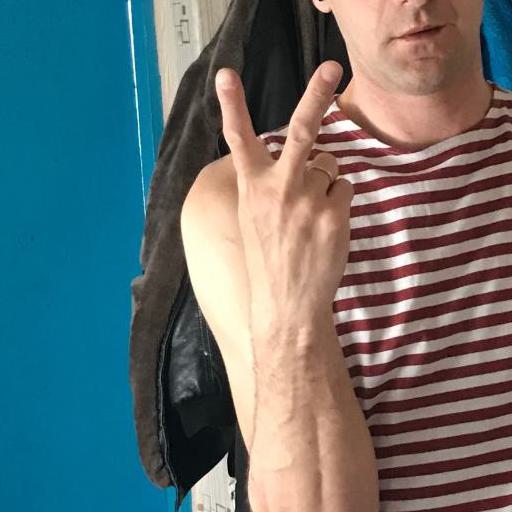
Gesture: peace_inverted